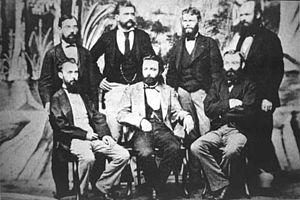
Georg Hans Emmo Wolfgang Hieronymus est un botaniste et important collecteur allemand né en 1846 à Schöneiche en Silésie et décédé en 1921 à Berlin.
Hendrik Weyenbergh Jr. est un paléontologue néerlandais, né le 6 décembre 1842 à Haarlem et mort le 27 juillet 1885 à Bloemendaal.